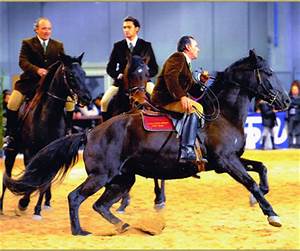
Label: horse